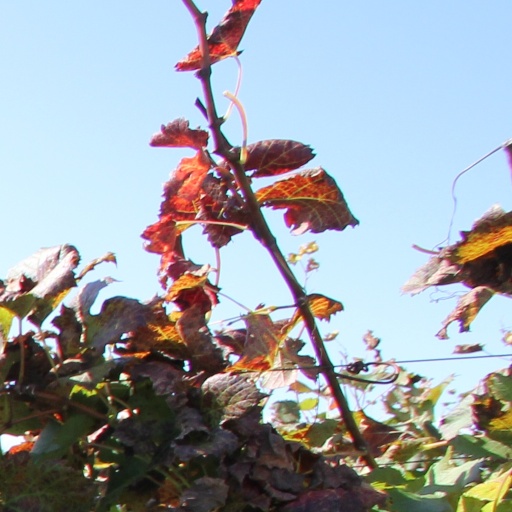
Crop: grape